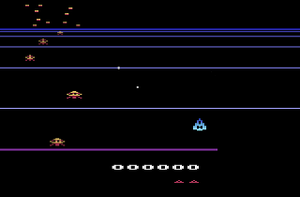
Juno First est un shoot 'em up à scrolling vertical développé par Konami en 1983. Il est sorti sur borne d'arcade, MSX, Commodore 64, Atari 800 et Atari 2600.